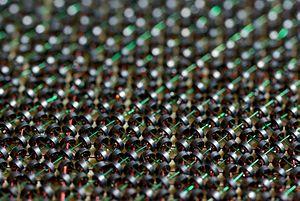
Cette photo a été réalisée à partir d'une carte de mémoire vive de 8 k d'un ordinateur produit par Wang Laboratories (une société informatique du Massachusetts fondée en 1951). La carte mémoire en question mesure 23 x 42 cm. La portion photographiée (environ 3 cm de large) représente 19 bits de large(moins de 3 octets). Voir détails sur
Jean Després, né le 15 juin 1889 à Souvigny, et mort en 1980 à Avallon, est un orfèvre et un créateur de bijoux français, l'un des plus novateurs des années d'entre-deux-guerres.